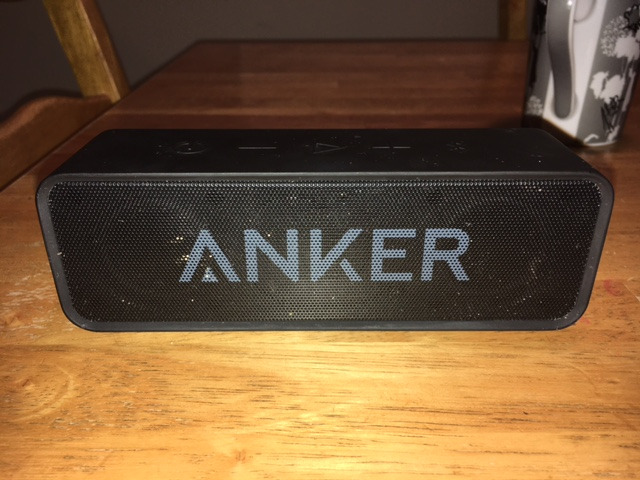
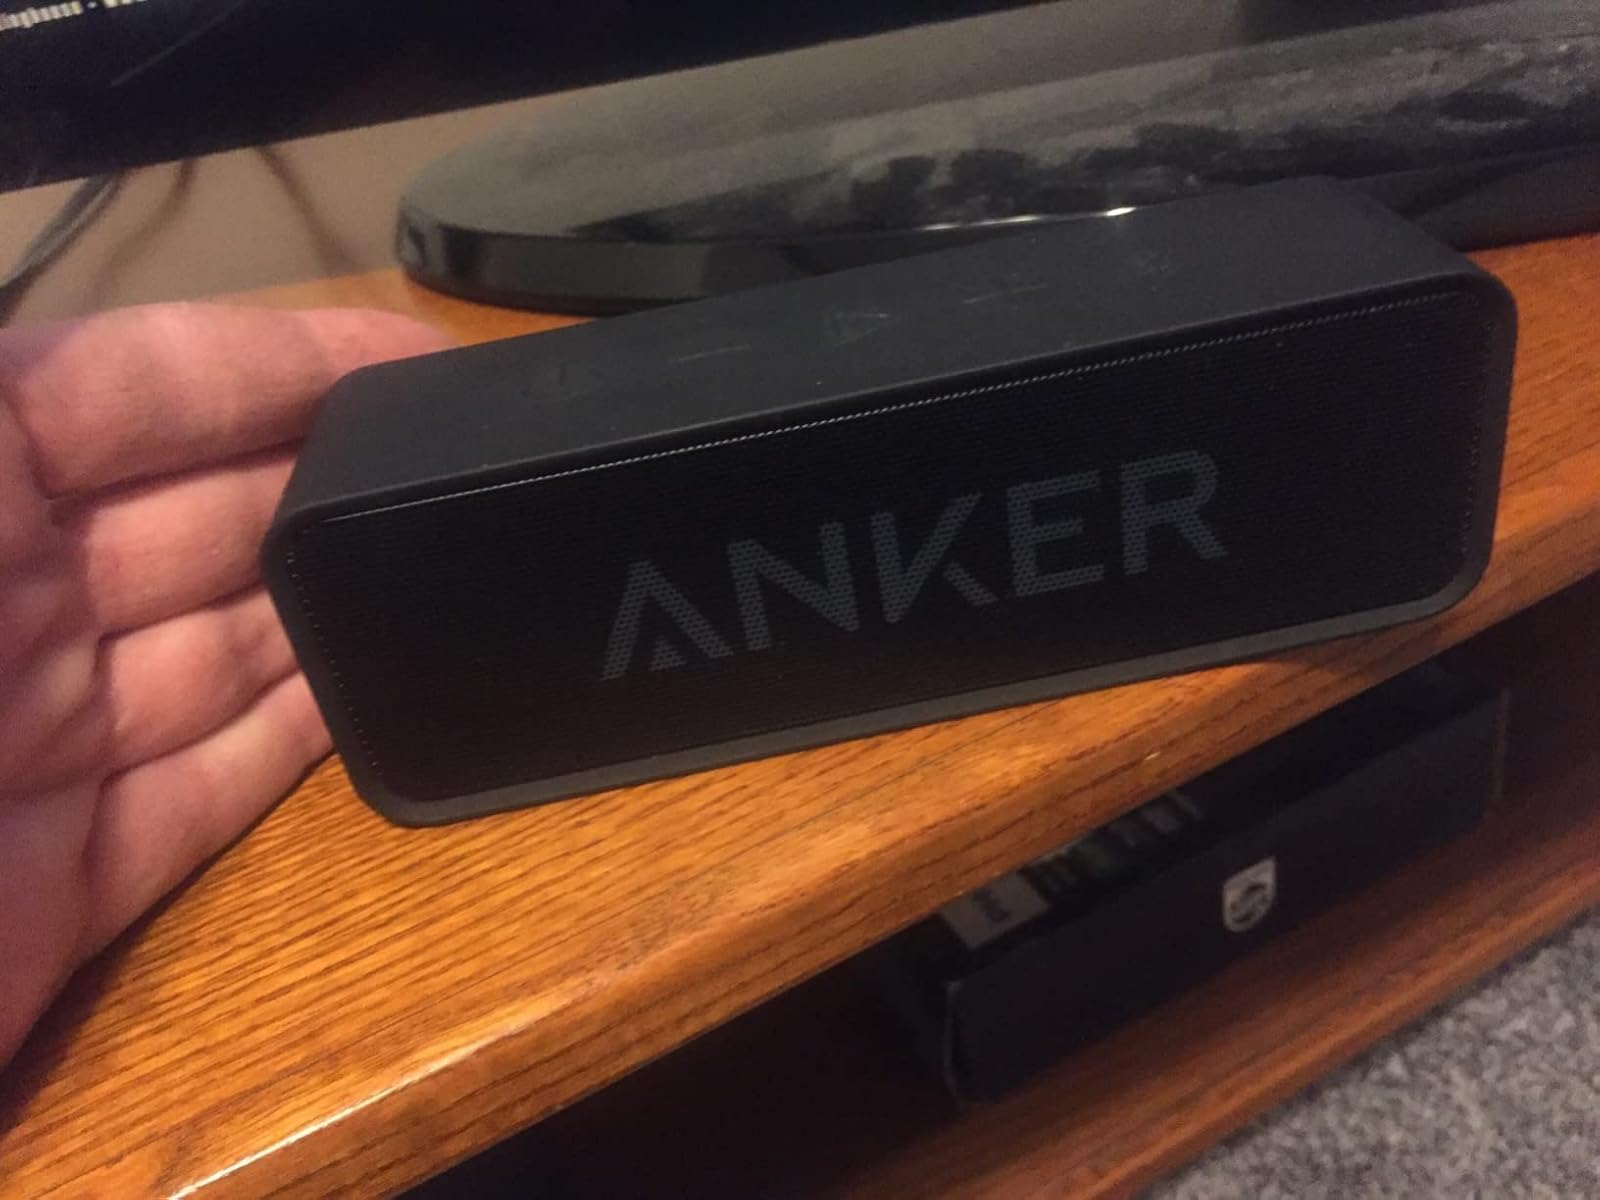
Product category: speaker
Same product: yes